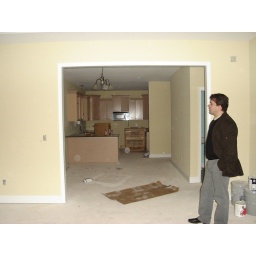
great room | dining nook | kitchen in new house